County Ground (Leyland)

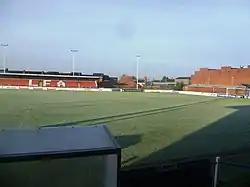
View towards the stands

The County Ground is a football stadium in Leyland, Lancashire, England, which is owned and operated by Lancashire County Football Association (Lancashire FA). It is the home ground of Burnley under-21s, Blackburn Rovers under-21s, Bolton Wanderers reserves and both the Lancashire FA representative team and the Lancashire FA youth team.